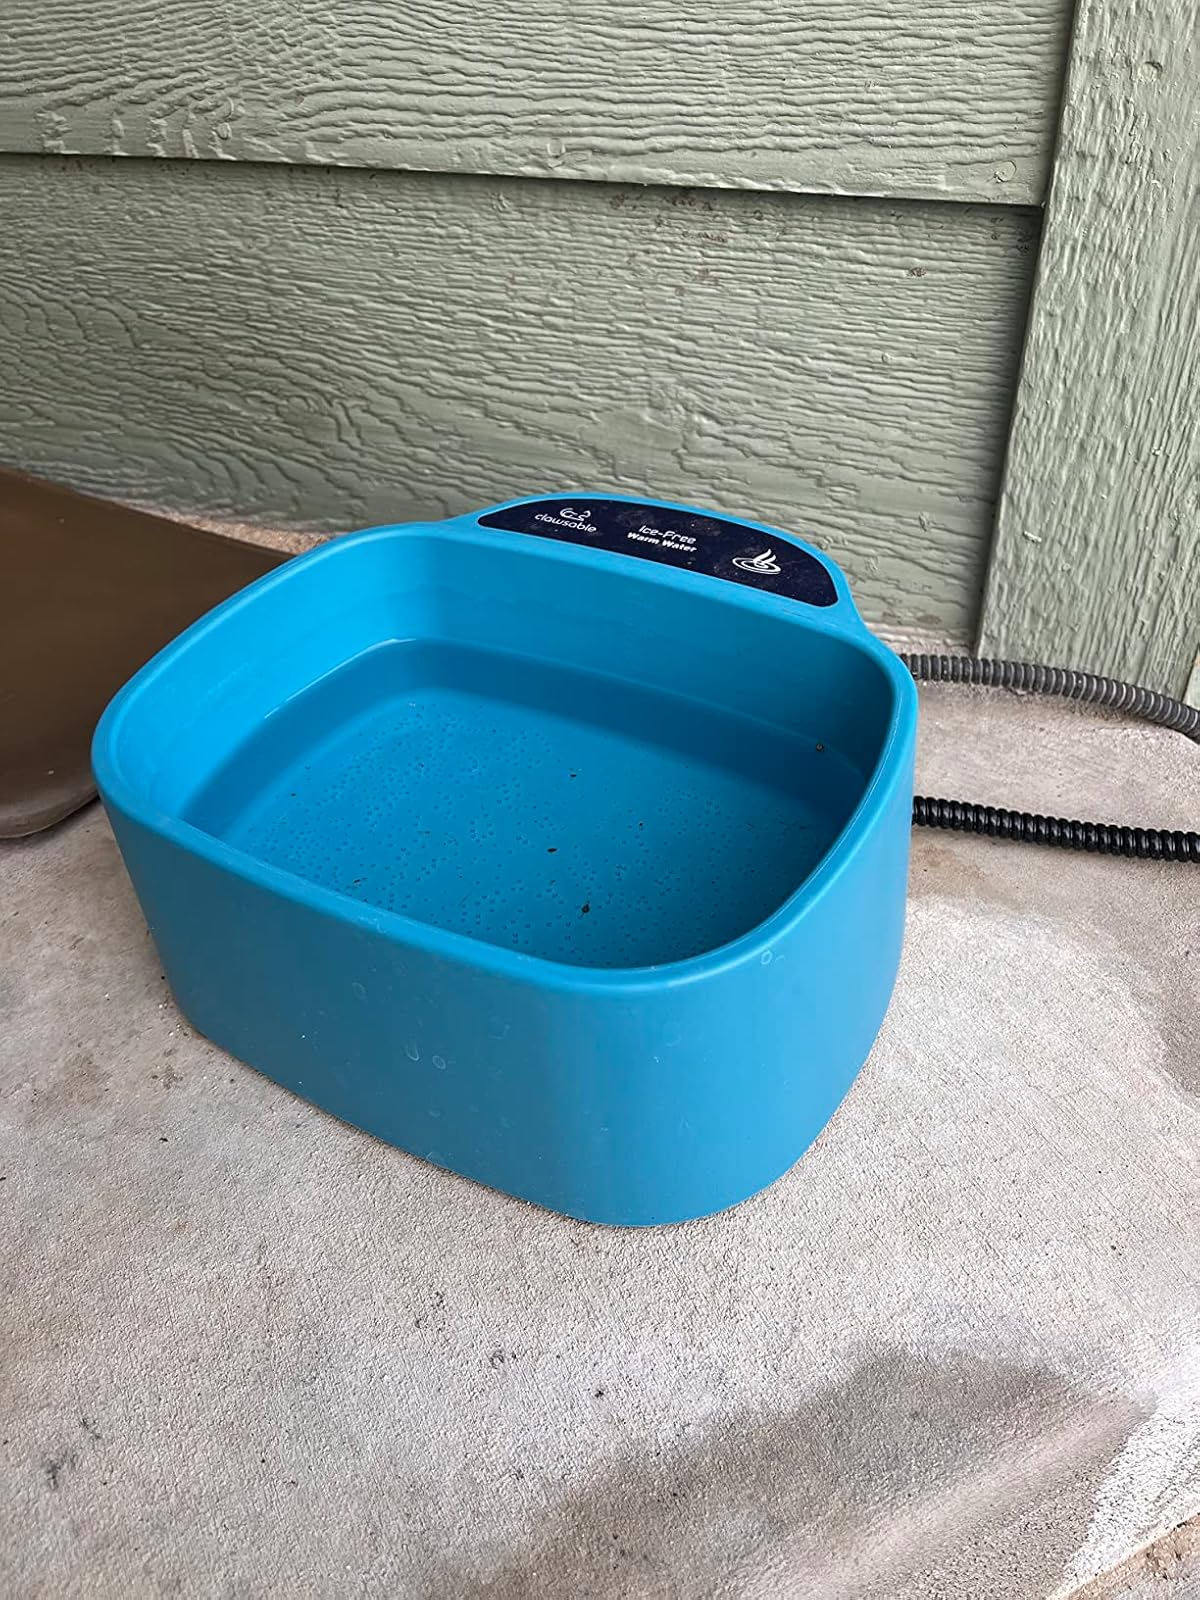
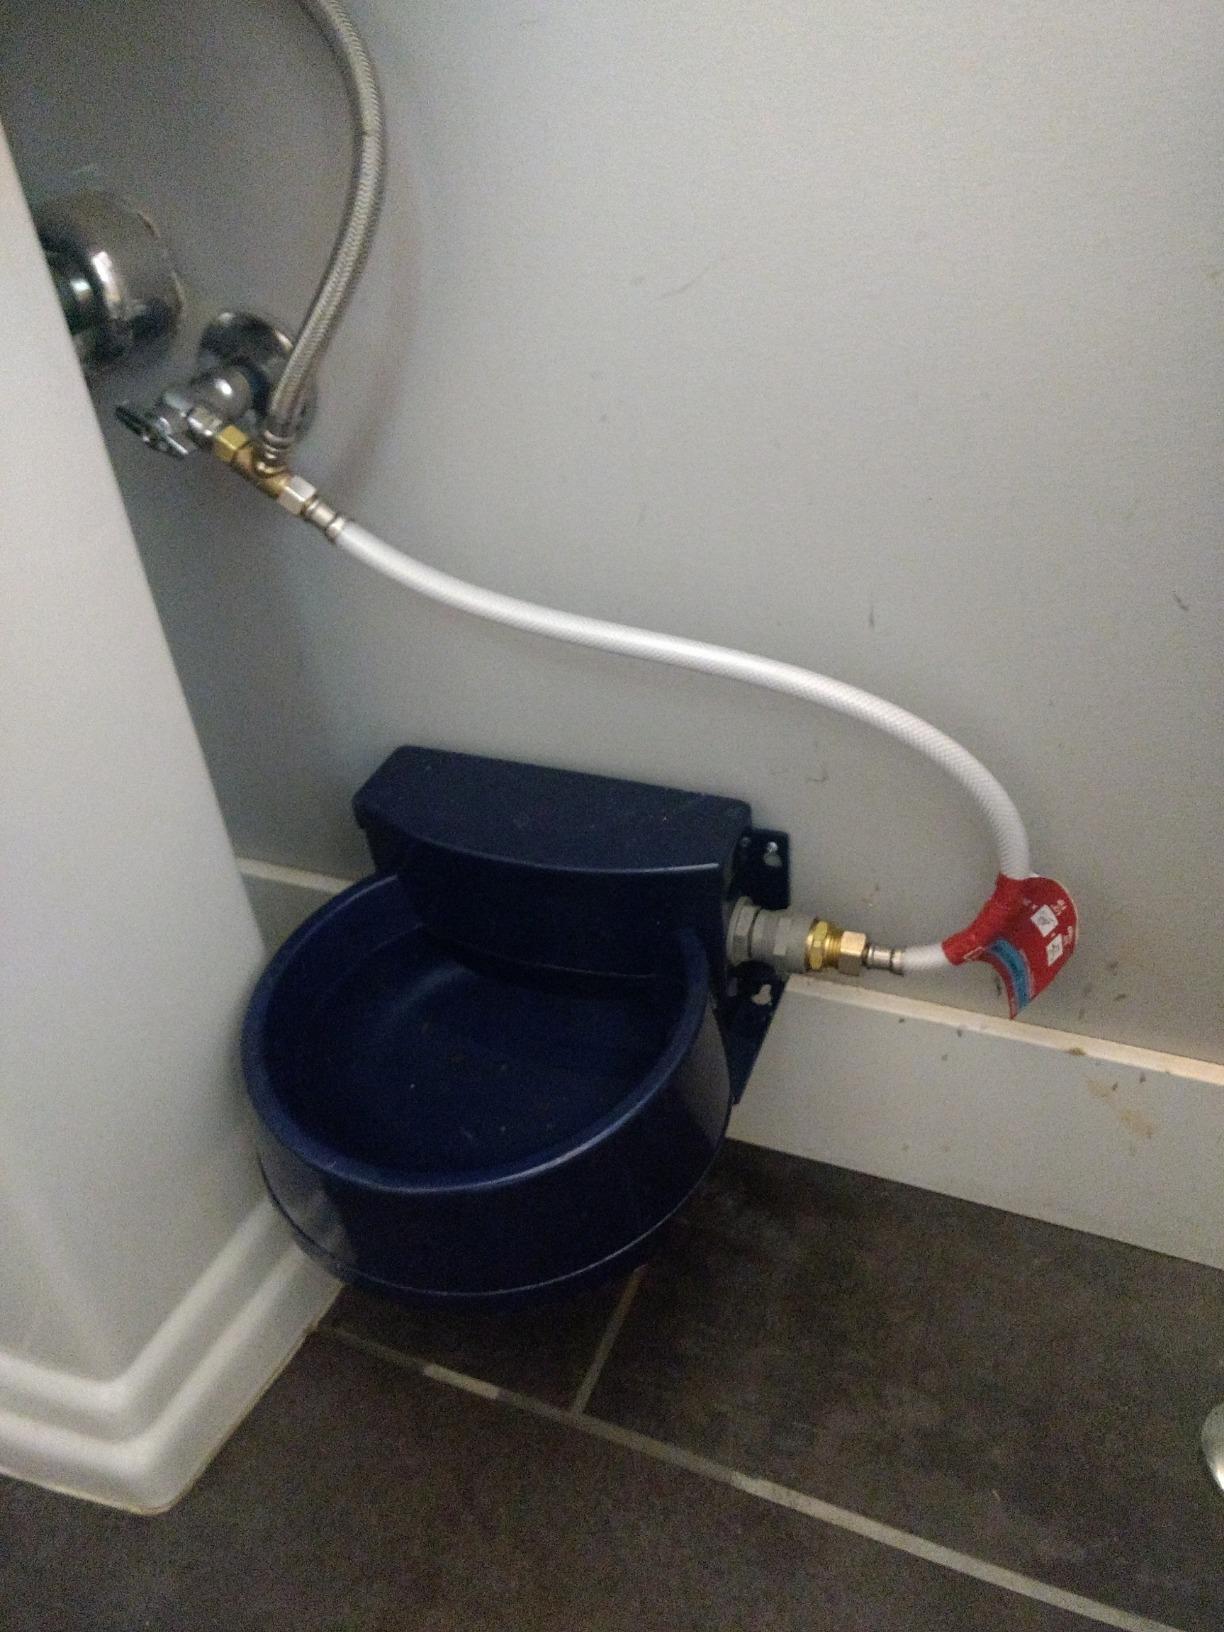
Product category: items_bowl
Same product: no